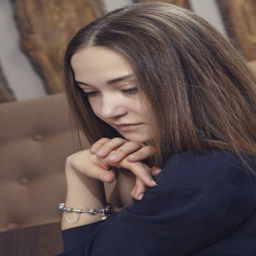
portrait of a young girl who tilted her head in her arms and looks down